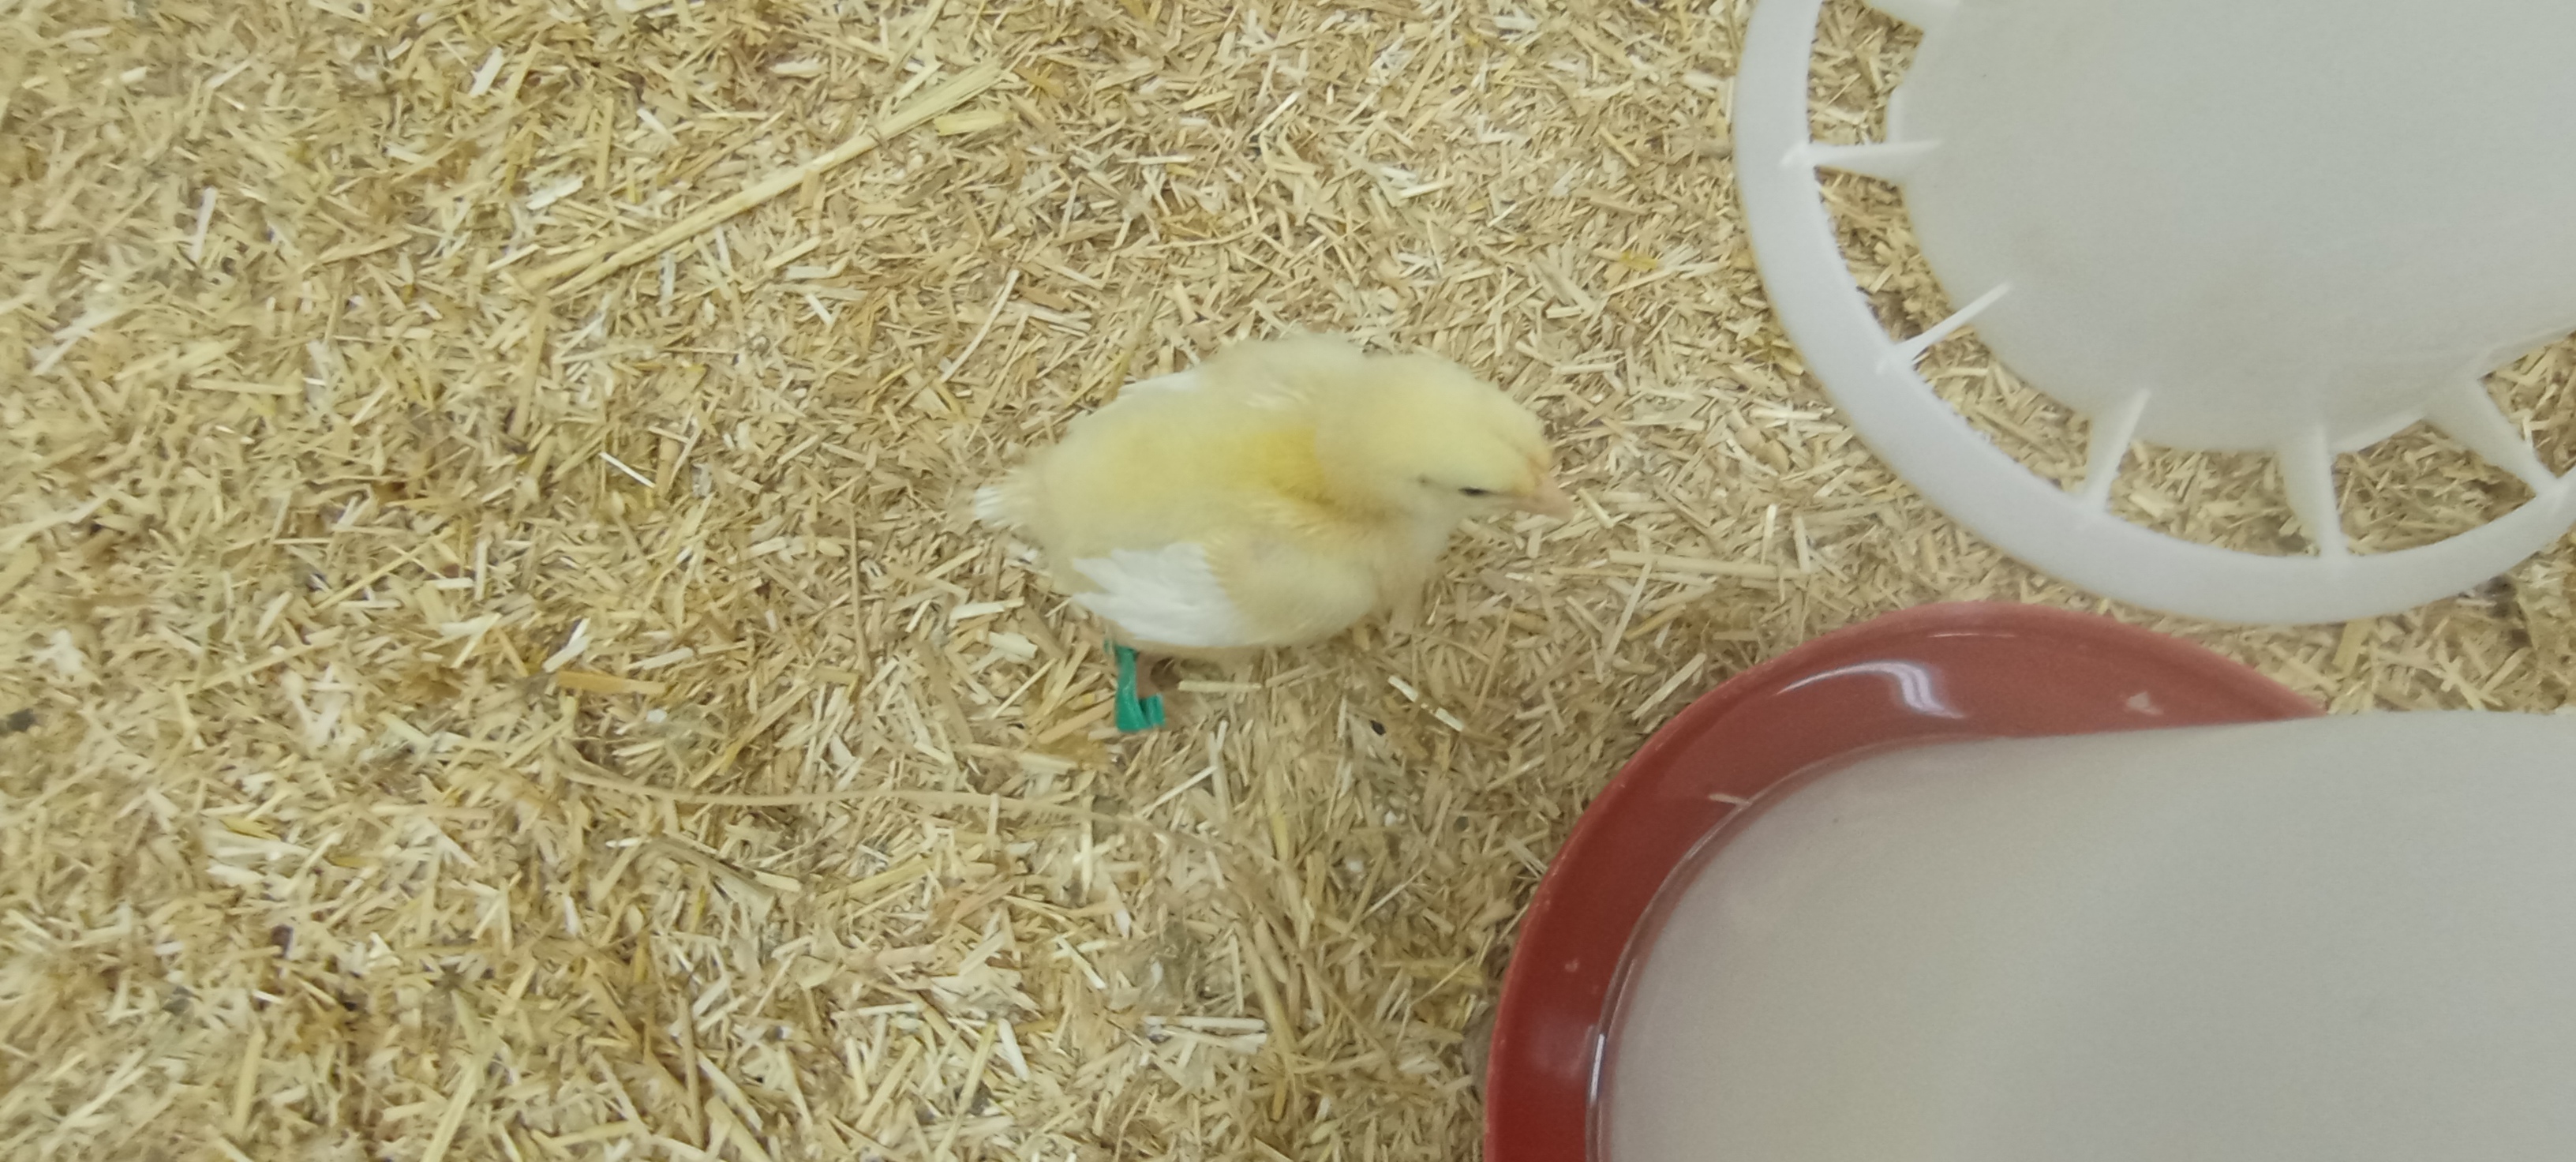
Weight: 173 g